History of Poland during the Jagiellonian dynasty

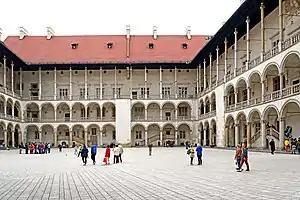
Wawel Castle Renaissance courtyard

Mining and metallurgy developed further during the 16th century, and technical progress took place in various commercial applications. Great quantities of exported agricultural and forest products floated down the rivers to be transported through ports and land routes. This resulted in a positive trade balance for Poland throughout the 16th century. Imports from the West included industrial products, luxury products and fabrics.